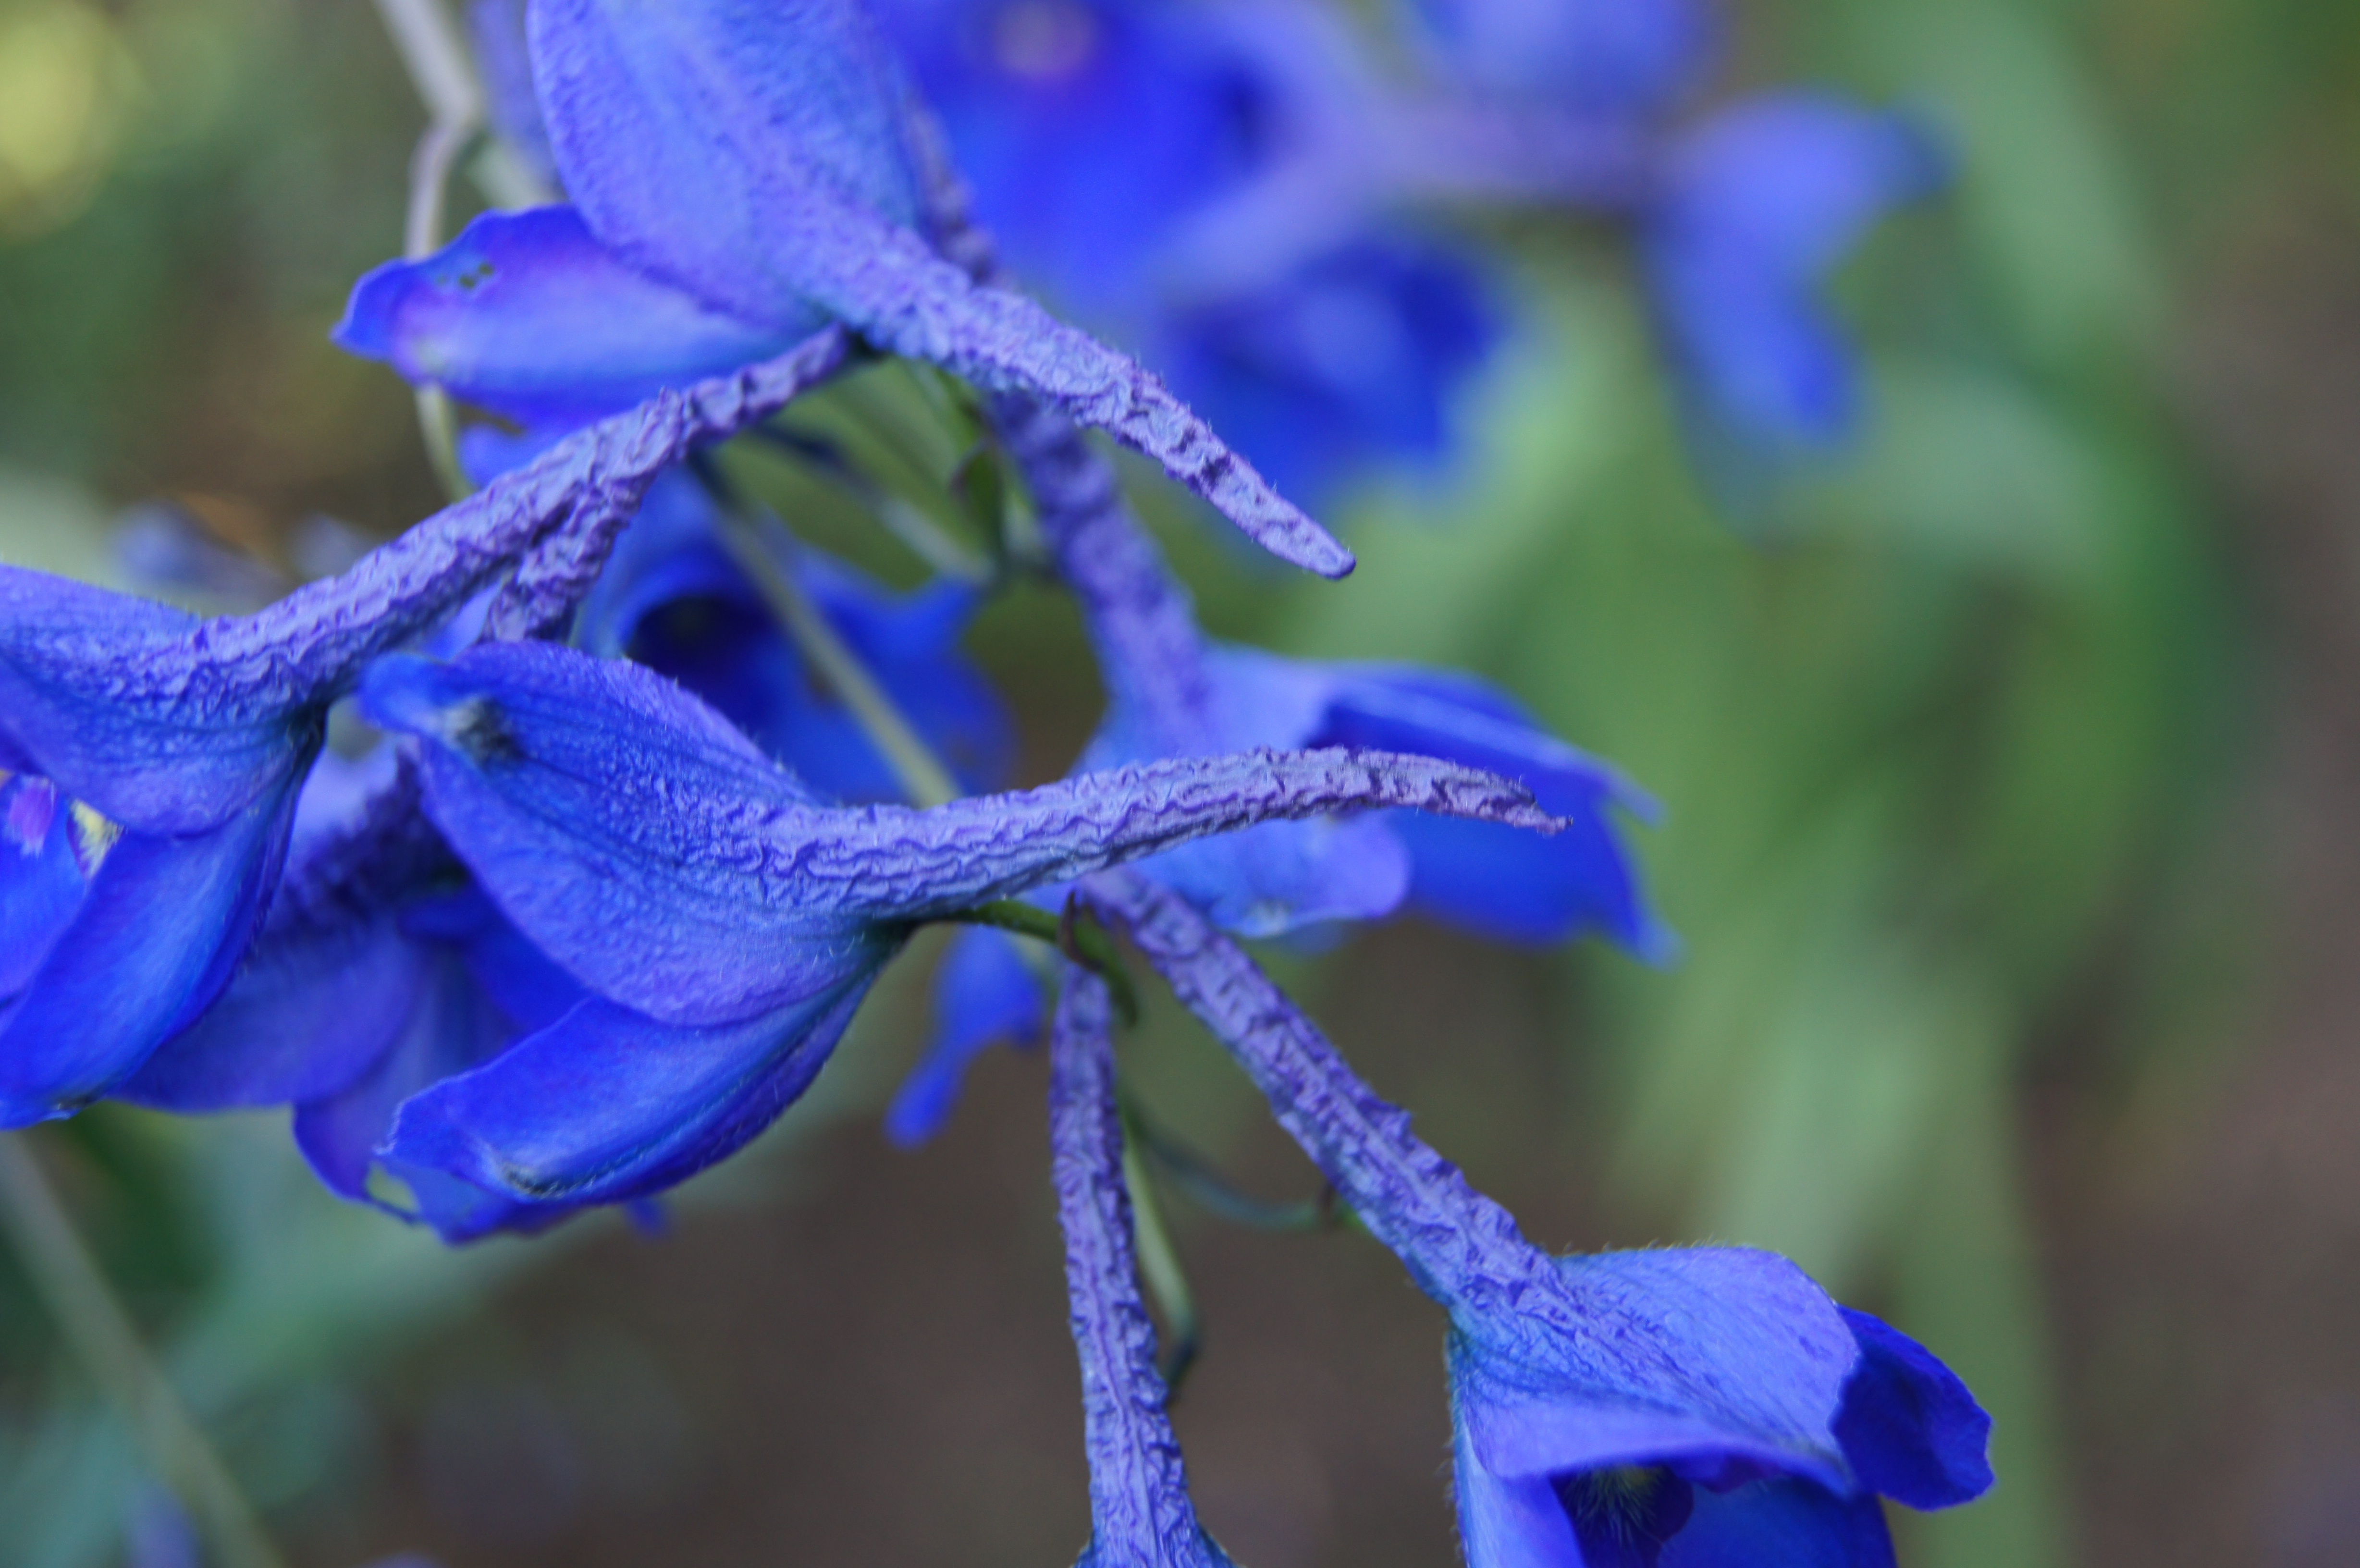
nature, plant, flower, petal, herb, blue, garden, flora, wildflower, plant a garden, shrub, macro photography, flowering plant, a garden plant, larkspur, land plant